The Carpet (The Office)

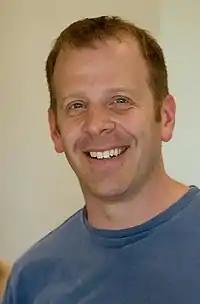
A red-haired man wearing a blue T-shirt looking directly forward and smiling.

"The Carpet" was written by Paul Lieberstein, who portrays Toby Flenderson on the series, making it his third writing credit after the first season entry "Health Care" and the second-season episode "The Client". The episode was directed by Victor Nelli, Jr. The episode is the first and only to feature Howard as Ed Truck. However, the death of the character would serve as the main plot for the third season episode "Grief Counseling". Actress Kate Flannery later revealed that, for the old 1980s picture of Michael and Ed, Carell had to wear a mullet wig.